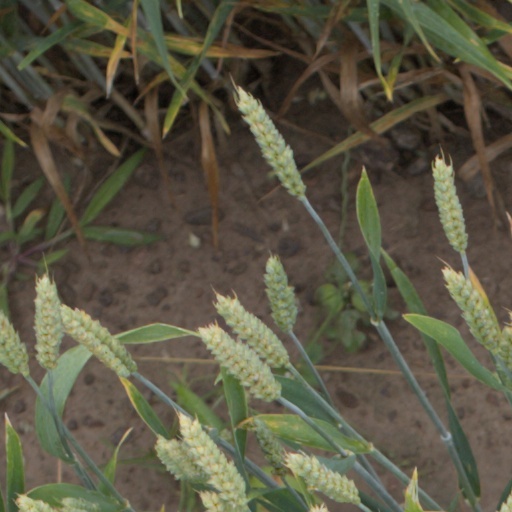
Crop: wheat